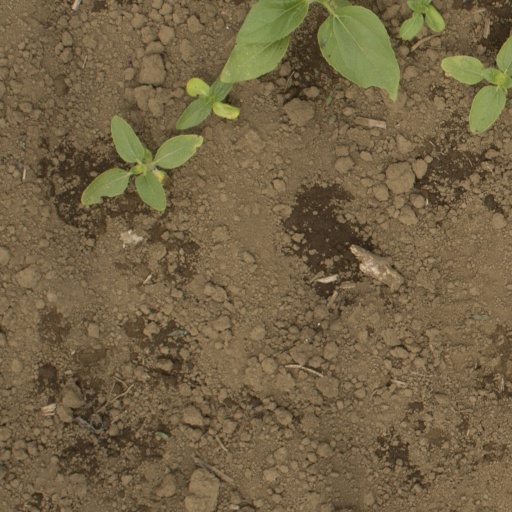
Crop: Jerusalem artichoke